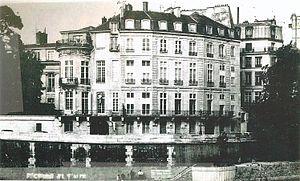
Hôtel Lambert - Ile Saint-Louis
Jacques Guillemeau est un chirurgien français du XVIᵉ siècle. Il a fait faire d'importants progrès à la chirurgie, l'obstétrique et la pédiatrie.
L’hôtel Lambert est un hôtel particulier situé dans l’île Saint-Louis, au nᵒ 2 de la rue Saint-Louis-en-l’Île dans le 4ᵉ arrondissement de Paris.